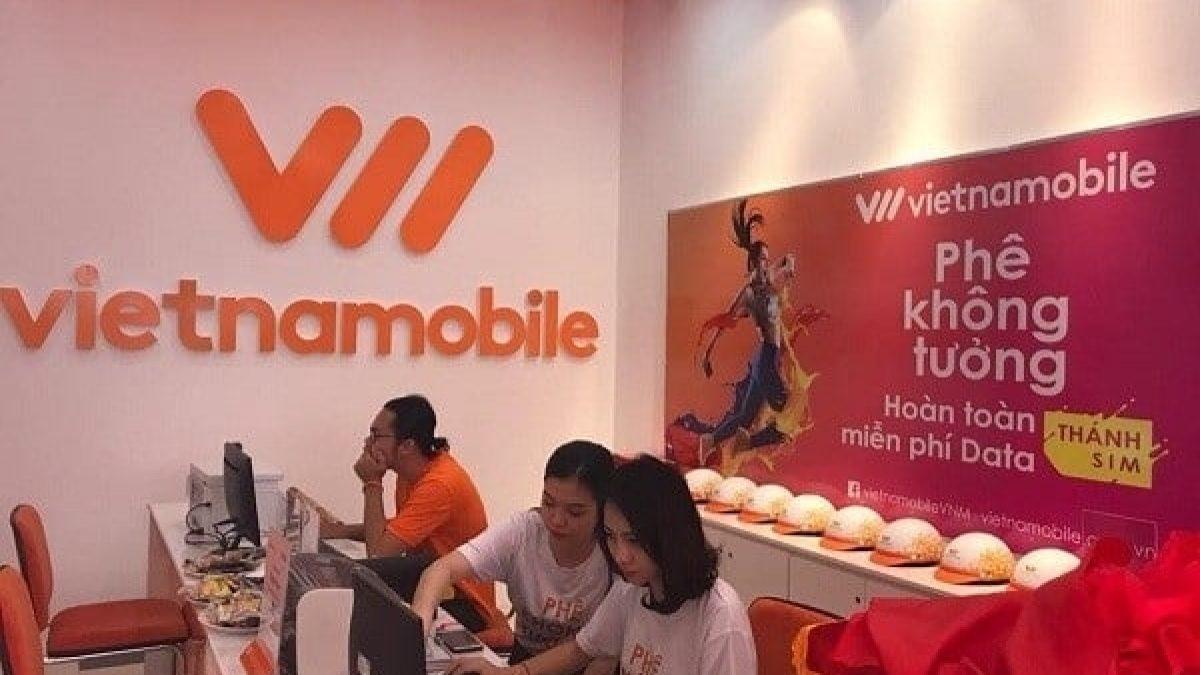
một nhân viên nam đang ngồi làm việc